Black Creek, Wisconsin

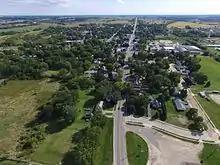
An aerial photo of Black Creek looking south down WIS 47

Black Creek is located at (44.474517, −88.450125). The northeastern Wisconsin community is situated at the intersection of WIS-47 and WIS-54, about 20 miles (40 km) west of Green Bay and 15 miles (24 km) north of the Fox Cities. It is in the Central Plains and Eastern Ridges and Lowlands regions of Wisconsin.